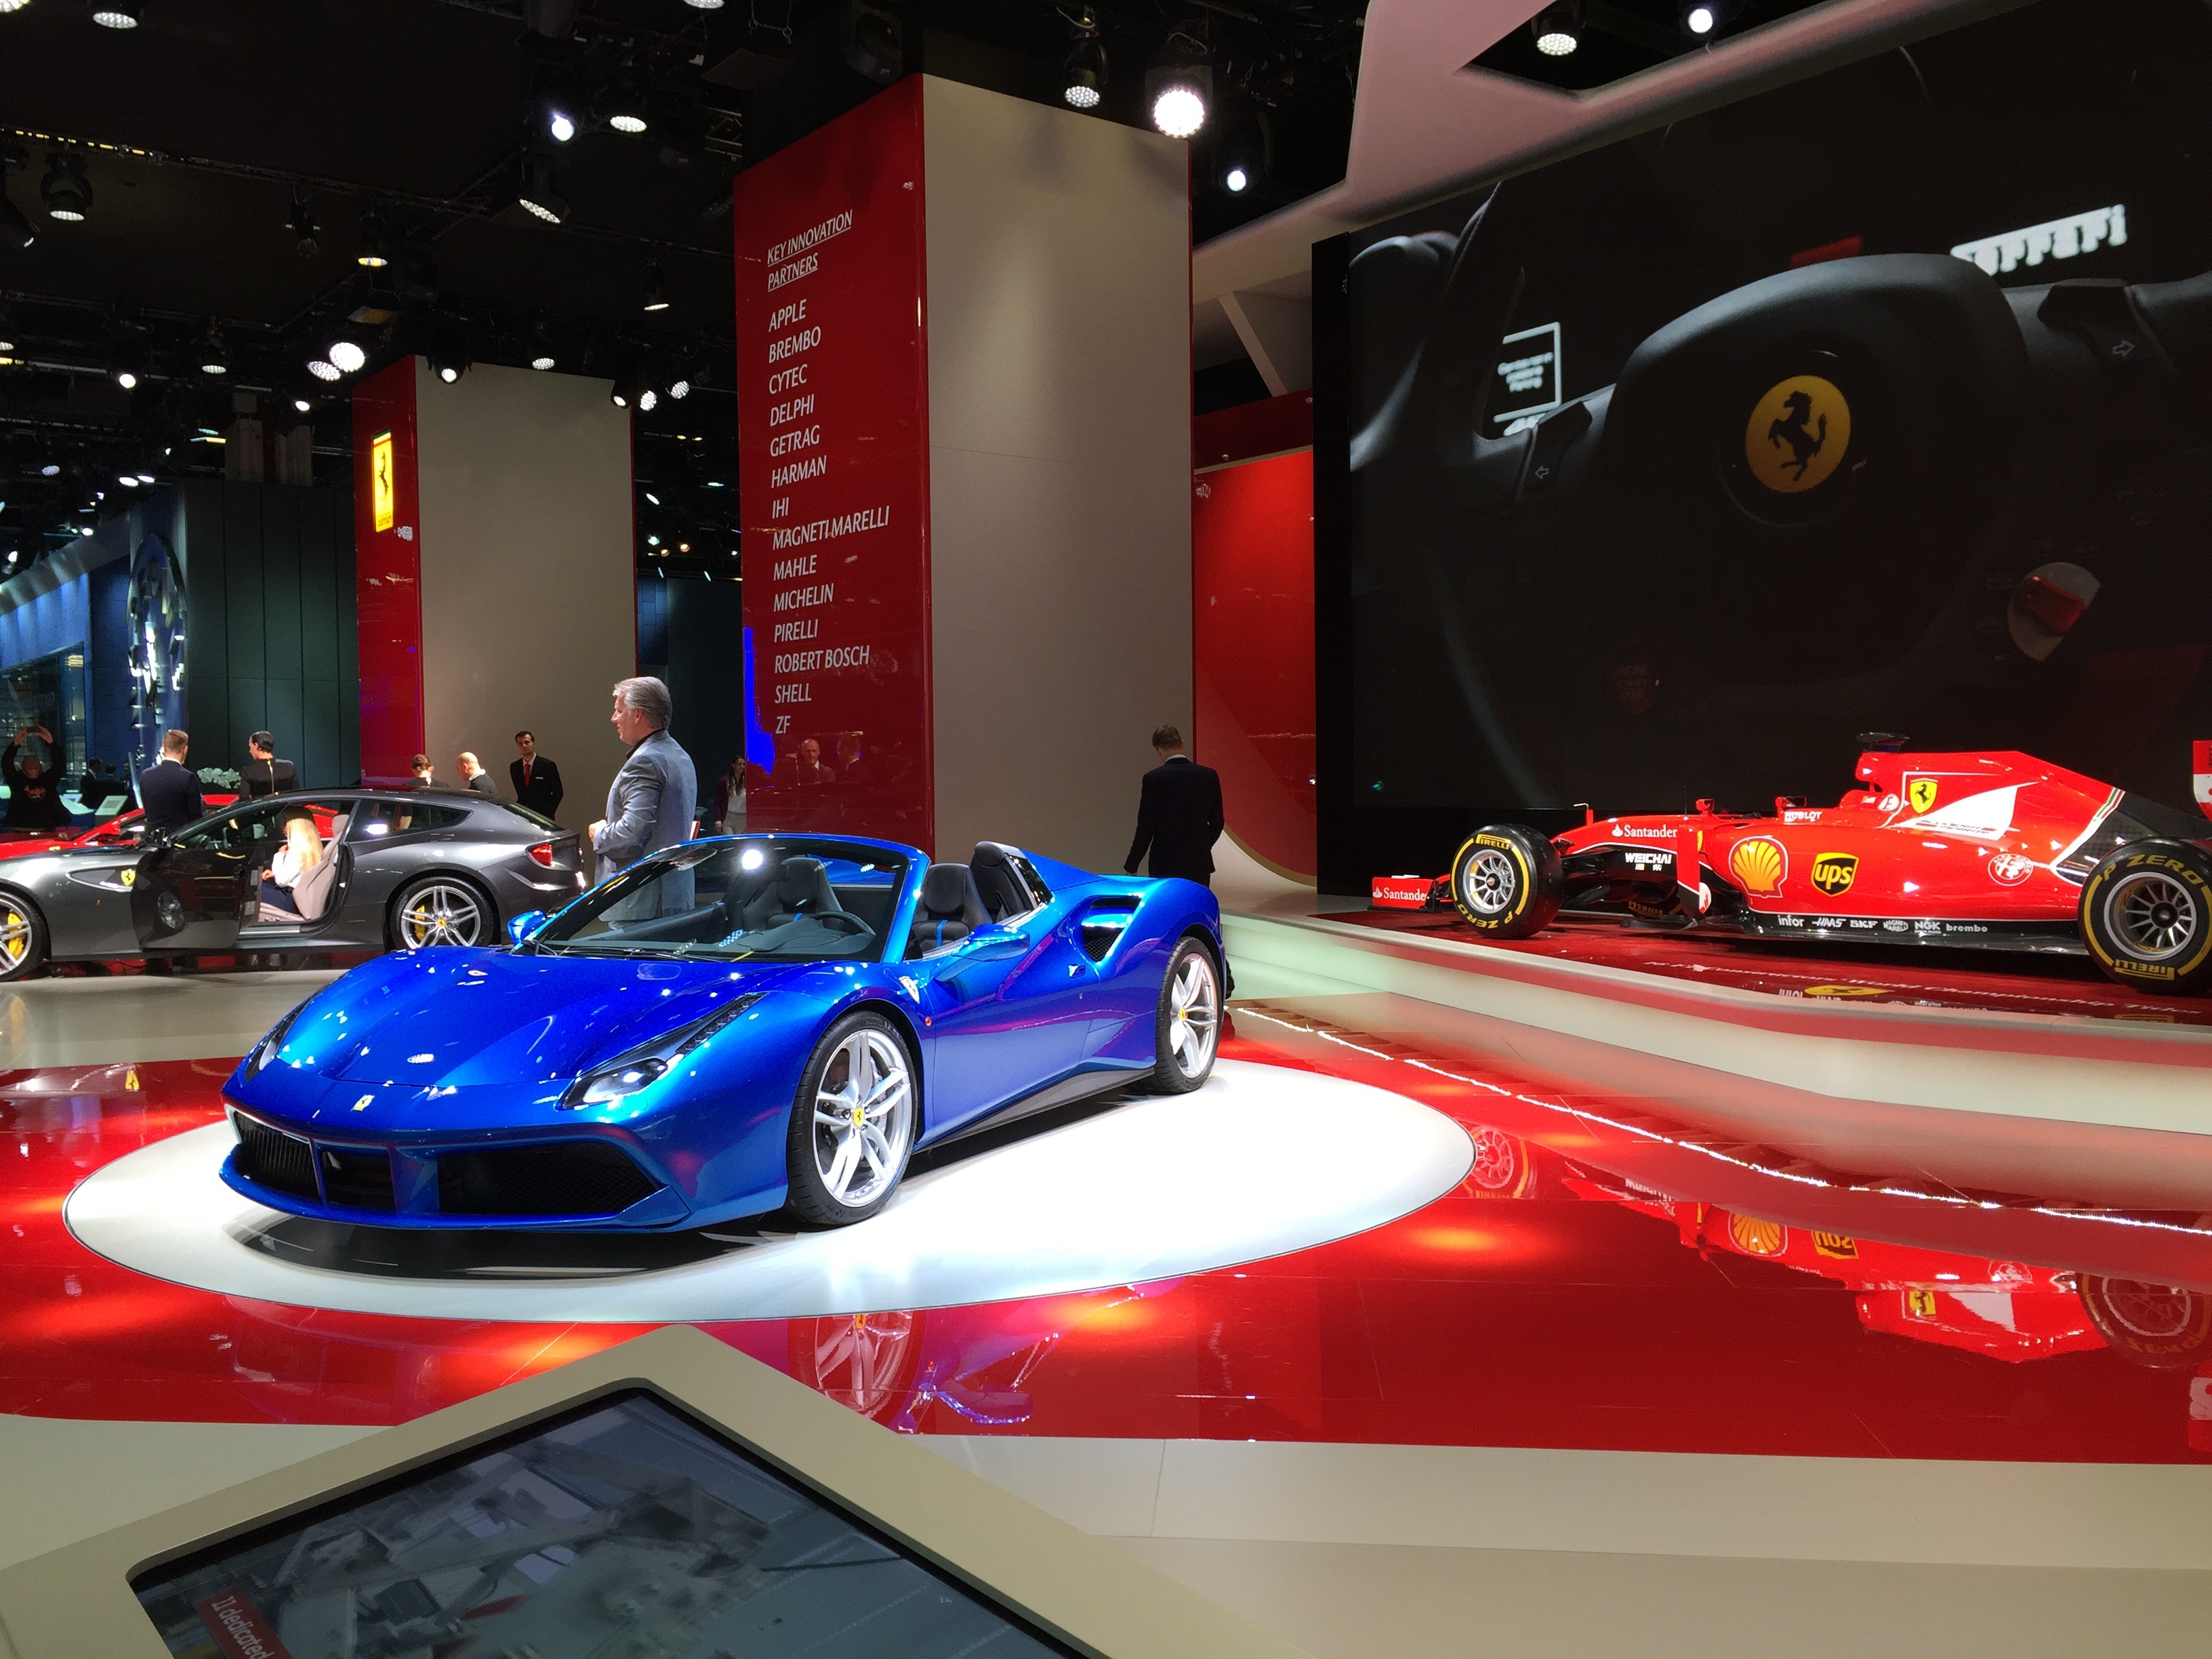
car, vehicle, horse, stallion, italy, auto, blue, sports car, spider, supercar, luxury, italia, dynamic, expensive, ferrari, 458, exhibition, fast, frankfurt, iaa, auto show, millionaire, formula 1, modena, glamuroes, sebastian vettel, red goddess, land vehicle, automobile make, automotive design, luxury vehicle, performance car